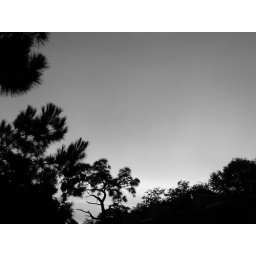
Sunset in black & white